The Route (film)

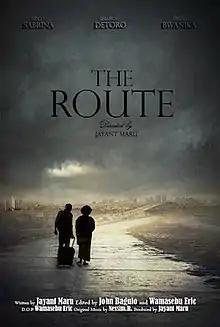
Official poster

The Route is a 2013 Ugandan drama film written and directed by Jayant Maru. The film addresses the issue of human trafficking and sex slavery, focusing on the journey of a teenage girl who becomes a victim of the international sex trade.